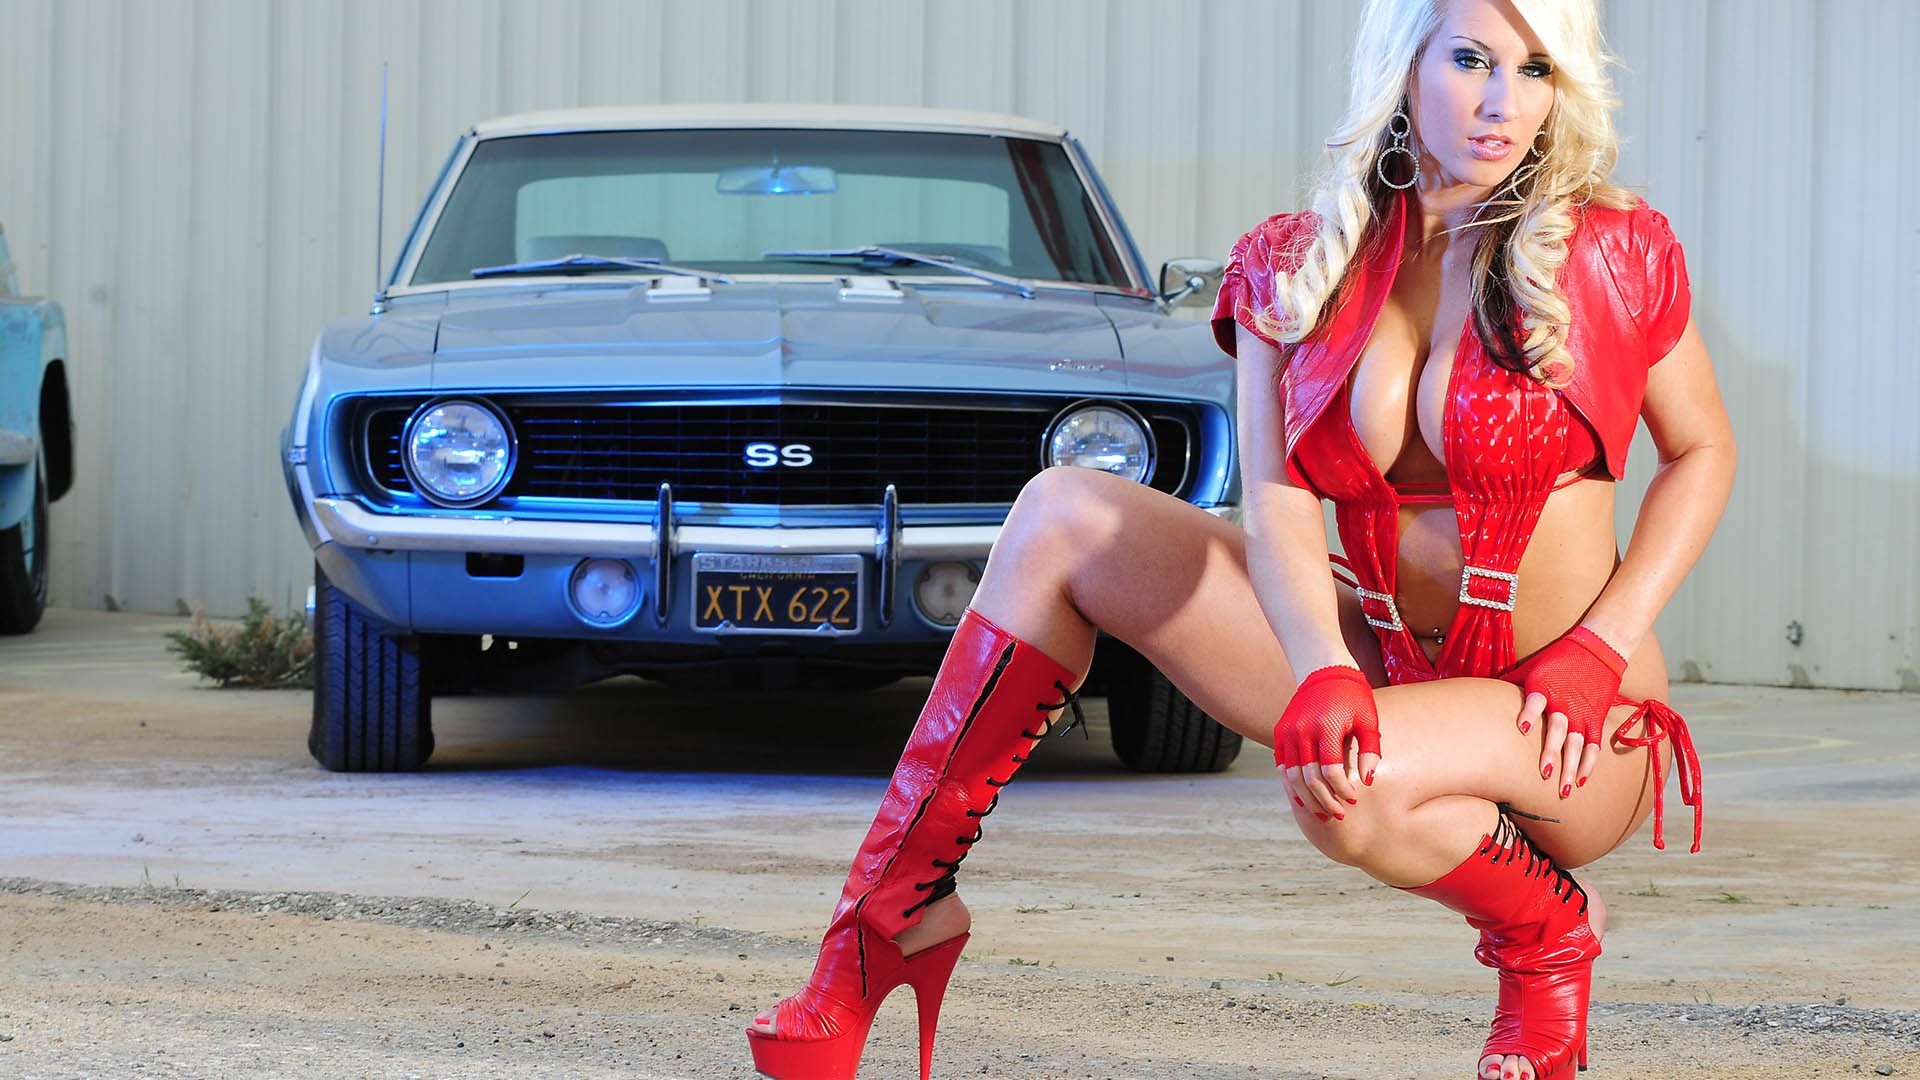
jena, vehicle, car, classic car, sedan, bumper, model, full size car, family car, muscle car